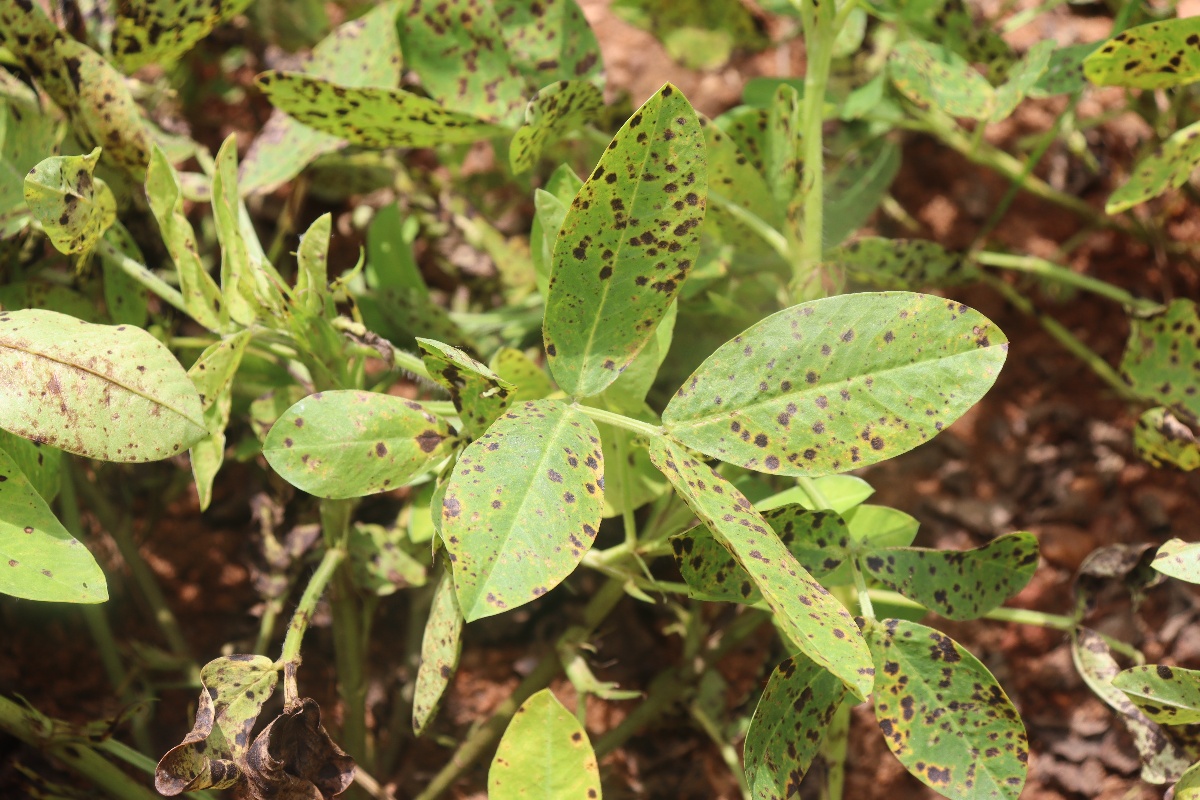
Label: late leaf spot